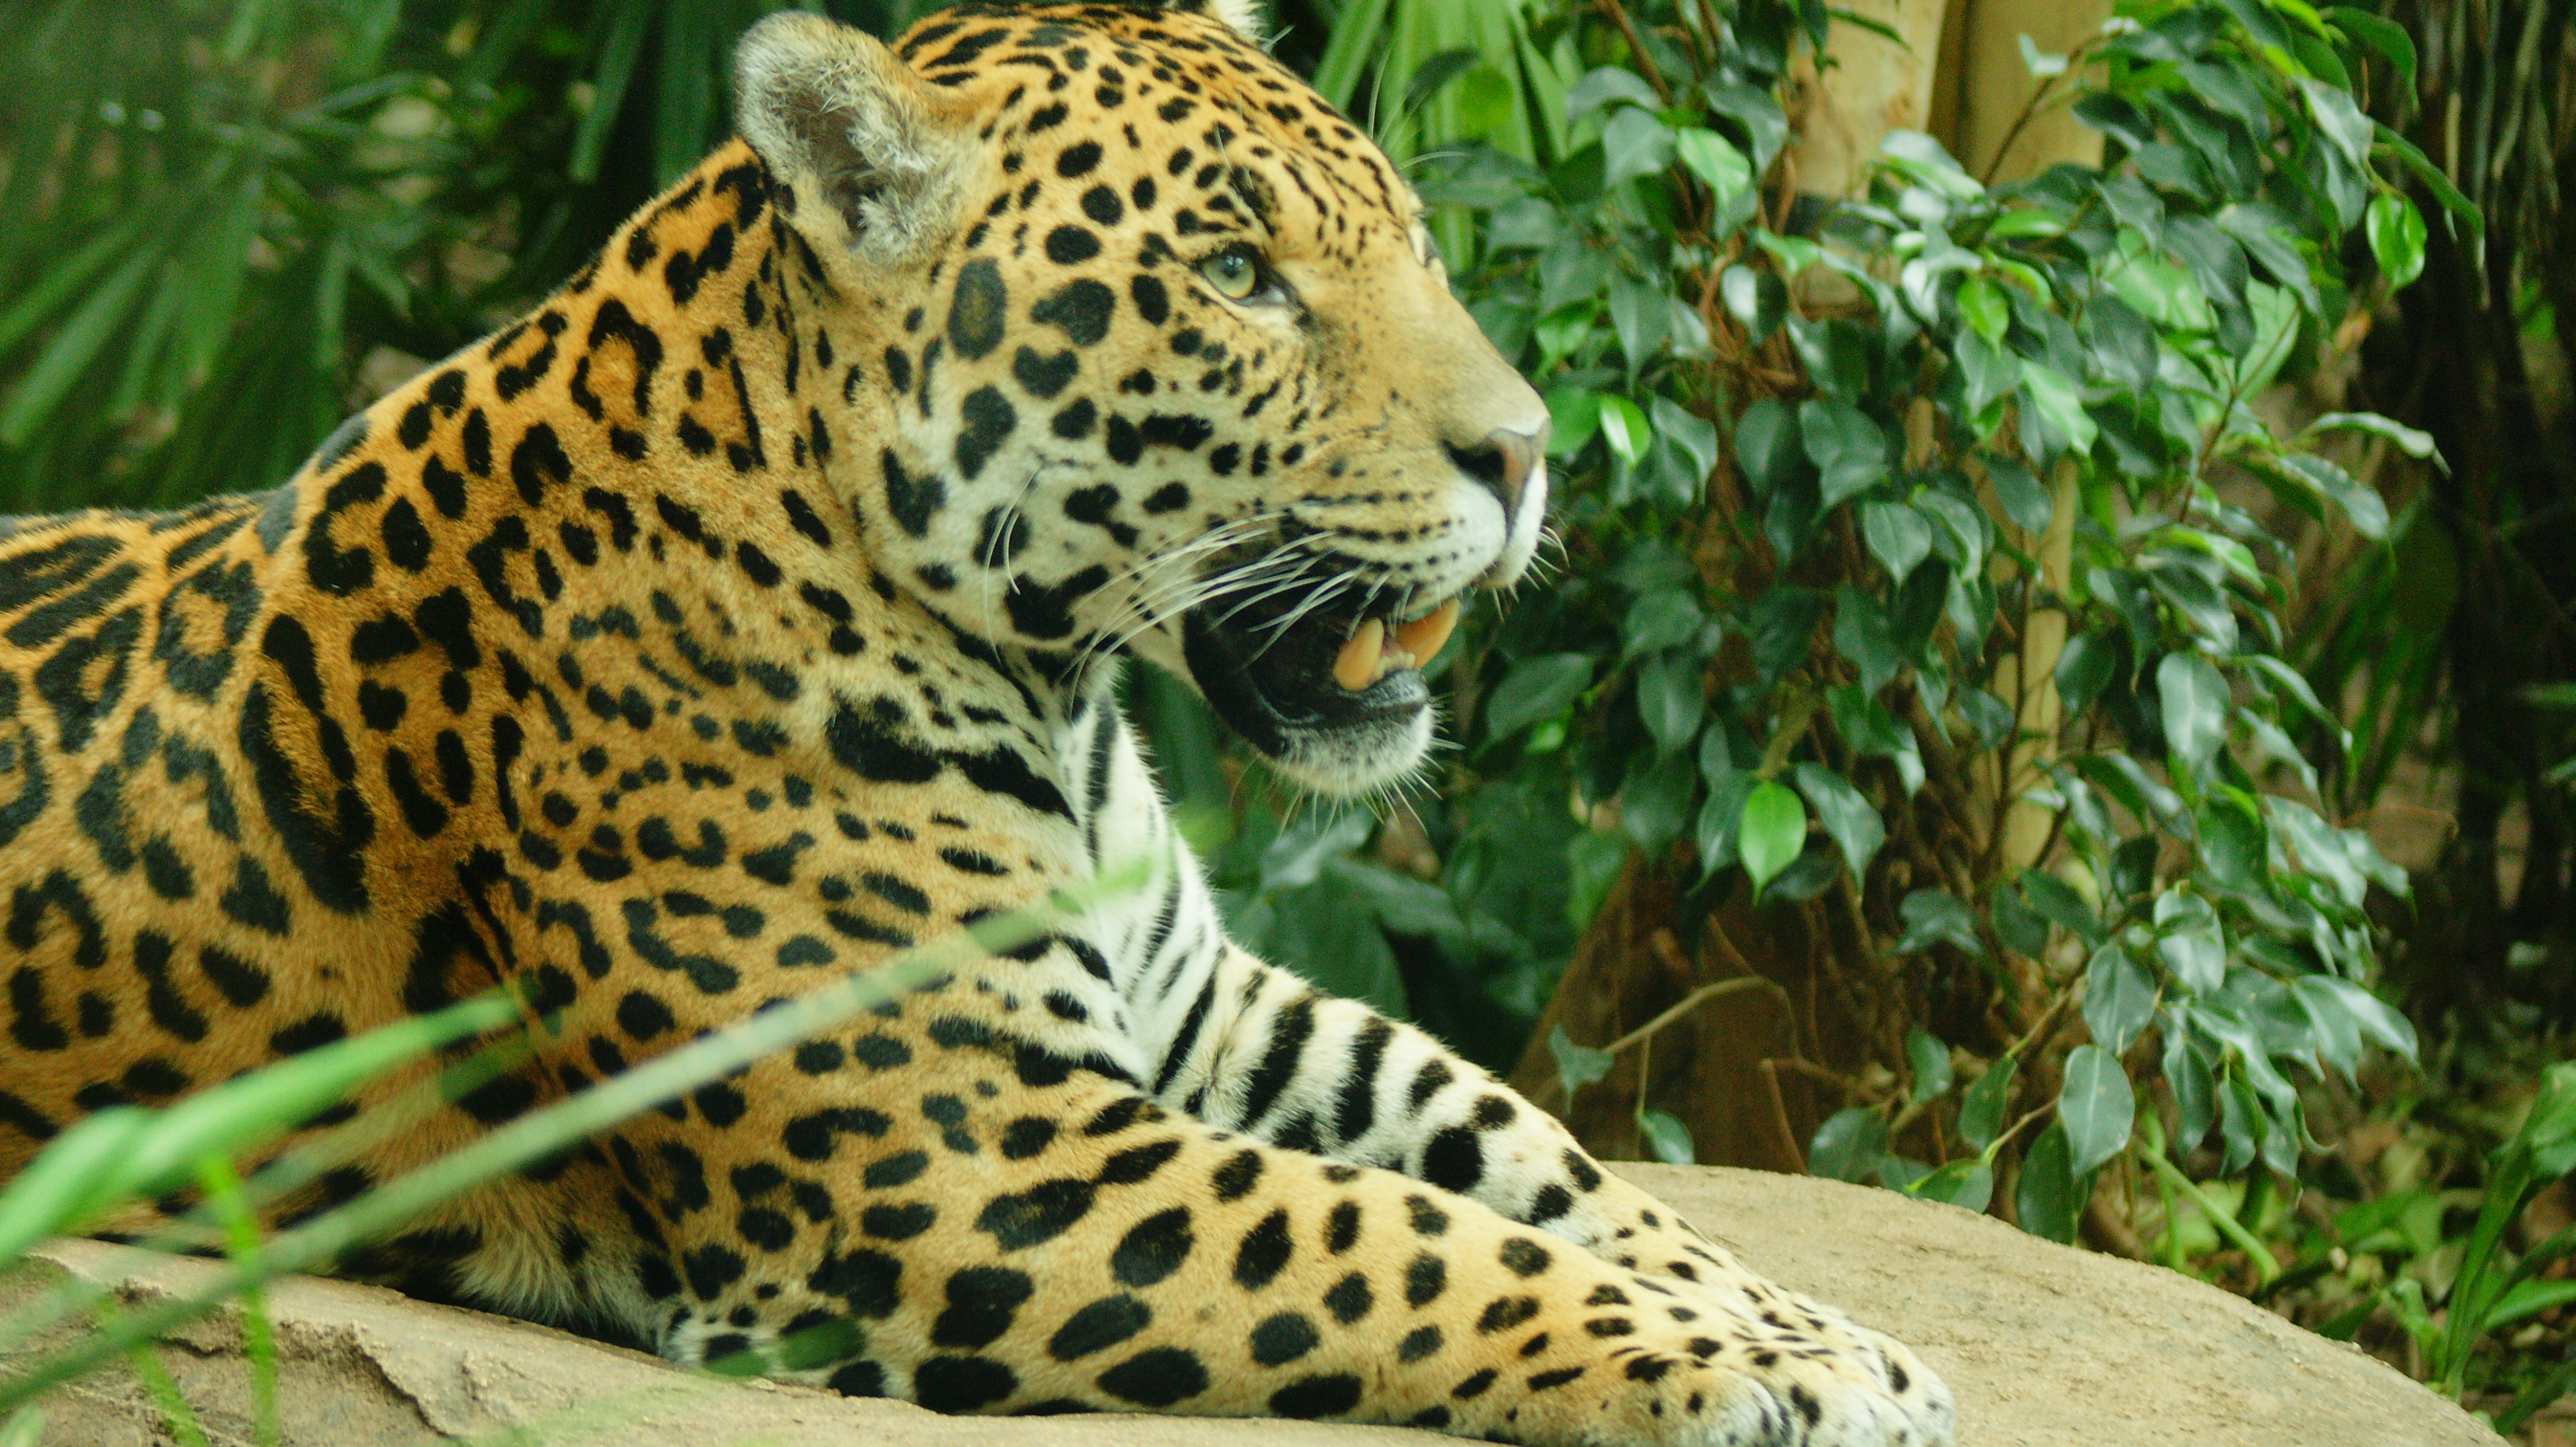
animal, wildlife, zoo, jungle, cat, feline, mammal, predator, fauna, leopard, big cat, spotted, vertebrate, jaguar, carnivore, dangerous, big cats, cat like mammal